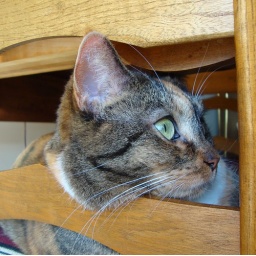
On the dining room chair near the patio door. Taken by Edgar.